Old Man in New World

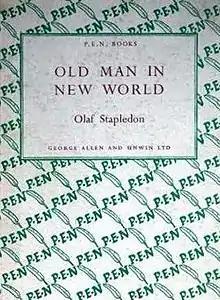
Cover of the first edition

"Old Man in New World" is a short story by British writer Olaf Stapledon, published as a separate volume by George Allen and Unwin in 1944. It was published through PEN, the international writers' association.